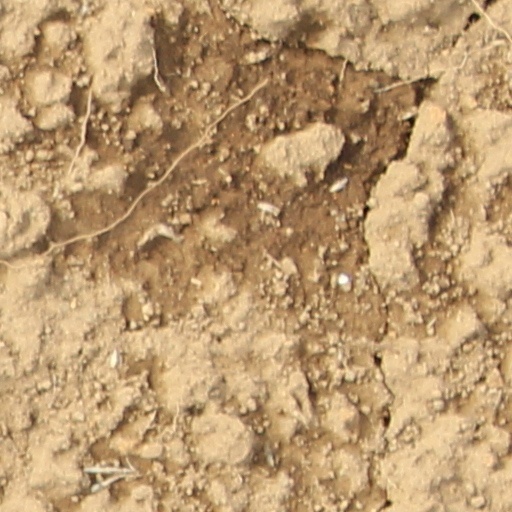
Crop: wheat